Reedtown, Ohio

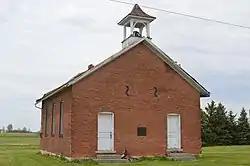
Former schoolhouse

Reedtown is an unincorporated community in Seneca County, in the U.S. state of Ohio.